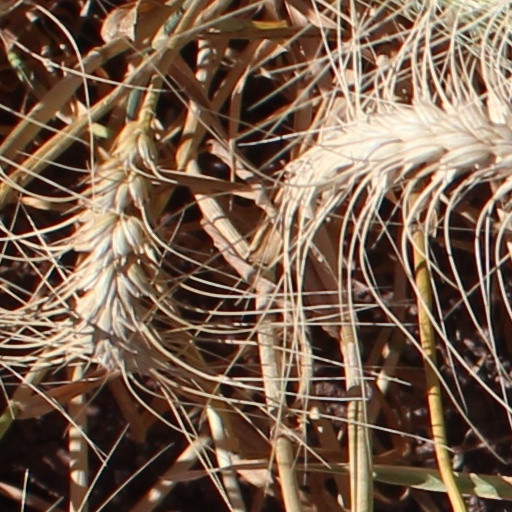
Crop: wheat